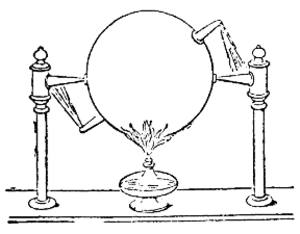
Dampmaskine / Opfindelsen af dampmaskinen
Herons kugle som laboratorieopstilling.
"En dampmaskine er en transducer, der kan omsætte noget af den termiske energi i vanddamp under tryk til mekanisk arbejde. 'Brugt'"" damp lukkes ud i atmosfæren.